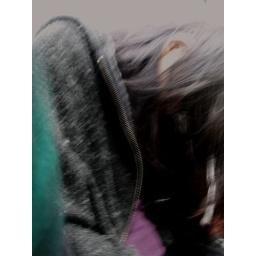
Day 78 / 365 : girl sleeping on the subway in Seoul, Korea